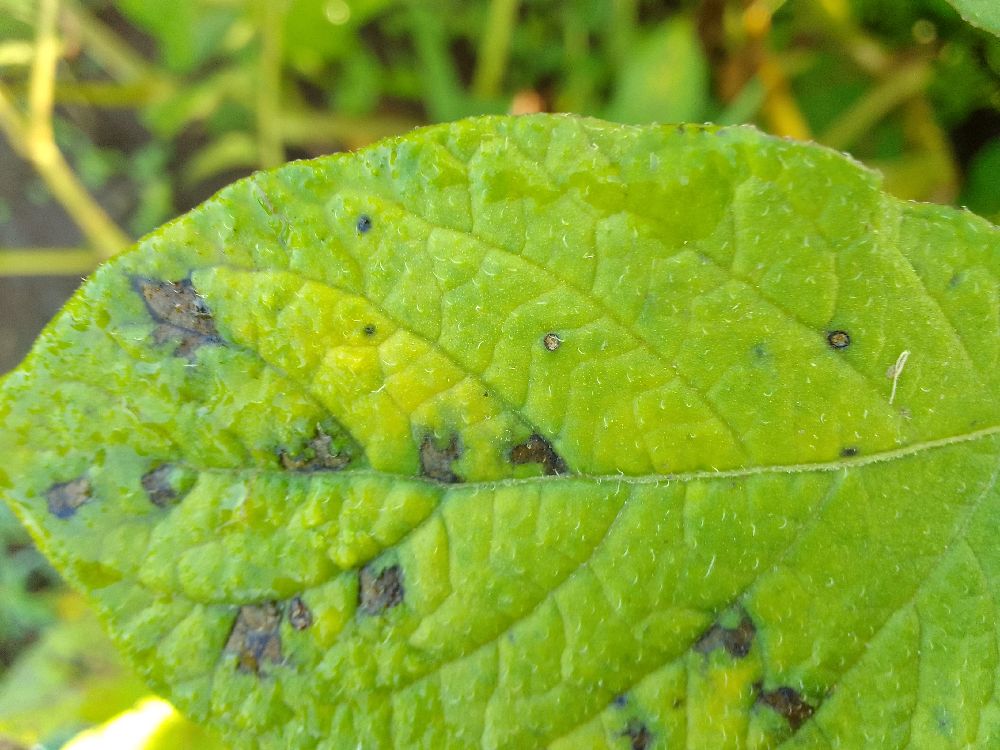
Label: Early blight